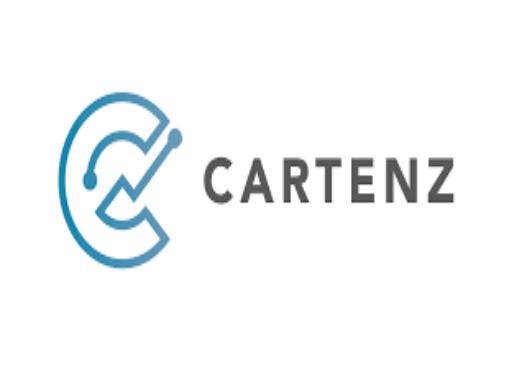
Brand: Cartenz
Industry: Others